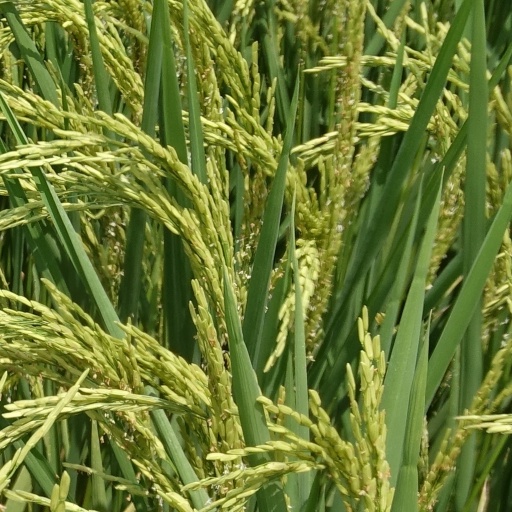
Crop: rice